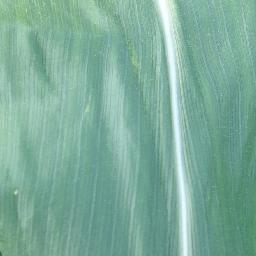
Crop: corn
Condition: (maize)_healthy